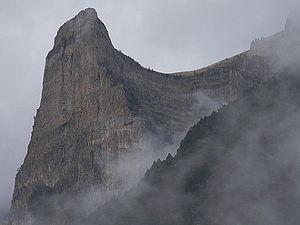
Le Tozal del Mallo est un sommet des Pyrénées centrales, situé dans la vallée d’Ordesa, sur le territoire de la municipalité de Torla-Ordesa, province de Huesca. Bien que d’altitude modeste, son impressionnante face sud, bien visible depuis l’entrée de la vallée, a suscité de nombreux exploits pyrénéistes dans la seconde moitié du XXᵉ siècle.